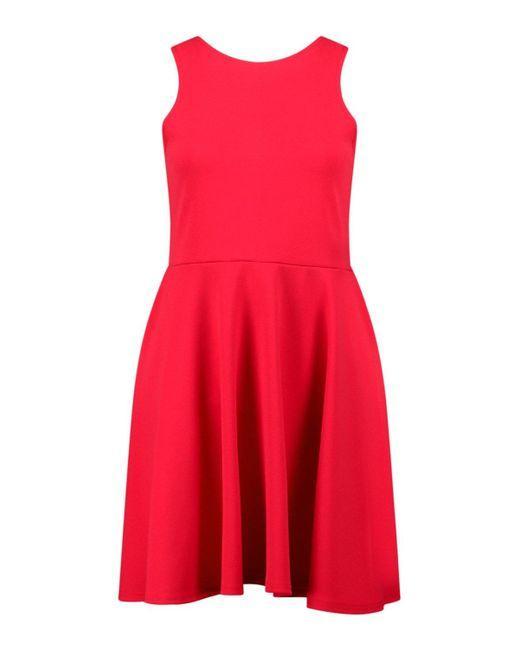
rotes ärmelloses Midi-Skaterkleid, weicher Stoff